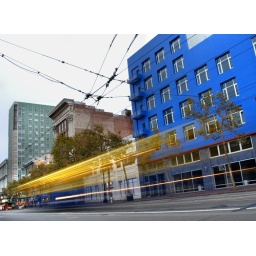
passing muni streetcar on market near 6th street - tenderloin district, san francisco, california